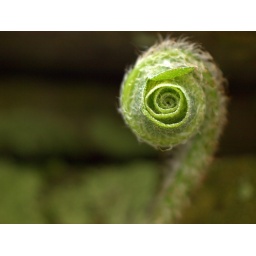
Young green fern growing in the stone wall just outside the kitchen window -  caught my eye !!